Downtown station (CapMetro Rail)

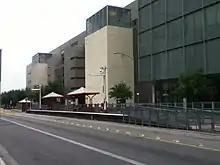
The former station seen in 2012

Construction began in August 2008 and concluded in November of that year. On June 2, 2019, the Downtown station temporarily closed so that construction on an expanded station (three-track, two-platform) could commence; it was later reopened in early November of that year, but without Saturday service until the end of 2019. Construction on the new station proceeded until October 2020, when the permanent Downtown station opened.